Franklin Hinchey House

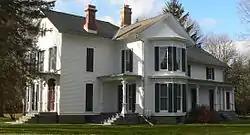
Franklin Hinchey House, seen from the southeast

Franklin Hinchey House is a historic home located at Gates in Monroe County, New York. It is a -story wood-frame cruciform structure constructed in 1870 in the Gothic Revival style with picturesque Italianate elements. The property includes three acres of farmland, cabbage barn, and incubator house.